Anny Ondra

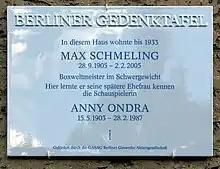
Plaque marking Max Schmeling's and Anny Ondra's house in Berlin

Throughout their marriage, the Nazi regime tried to exploit the fame and popularity of Ondra and Schmeling. They were often seen in photos with Joseph Goebbels and Adolf Hitler - Schmeling portrayed as a German superman (he was heavyweight champion of the world between 1930 and 1932) and Ondra as a blonde Aryan, despite her Slavic origins. However, they never collaborated: Schmeling refused to accept honours from the German state and even secretly helped to hide two Jewish children, saving their lives; in Nazi Germany this was a capital offence. After the war, they were penalised financially for collaboration, and an arrest warrant was issued in Czechoslovakia. Nazi propaganda was taken literally and Schmeling never visited Ondra's homeland.